Bibliography of slavery in the United States

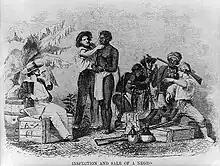
Inspection of an African man being sold into slavery.

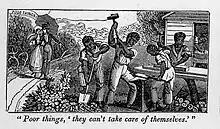
Proslavery arguments held that blacks were incapable of caring for themselves.

The following collections explore either related topics or a range of issues tied to slavery. Many of the essays are by leading scholars on the subject.